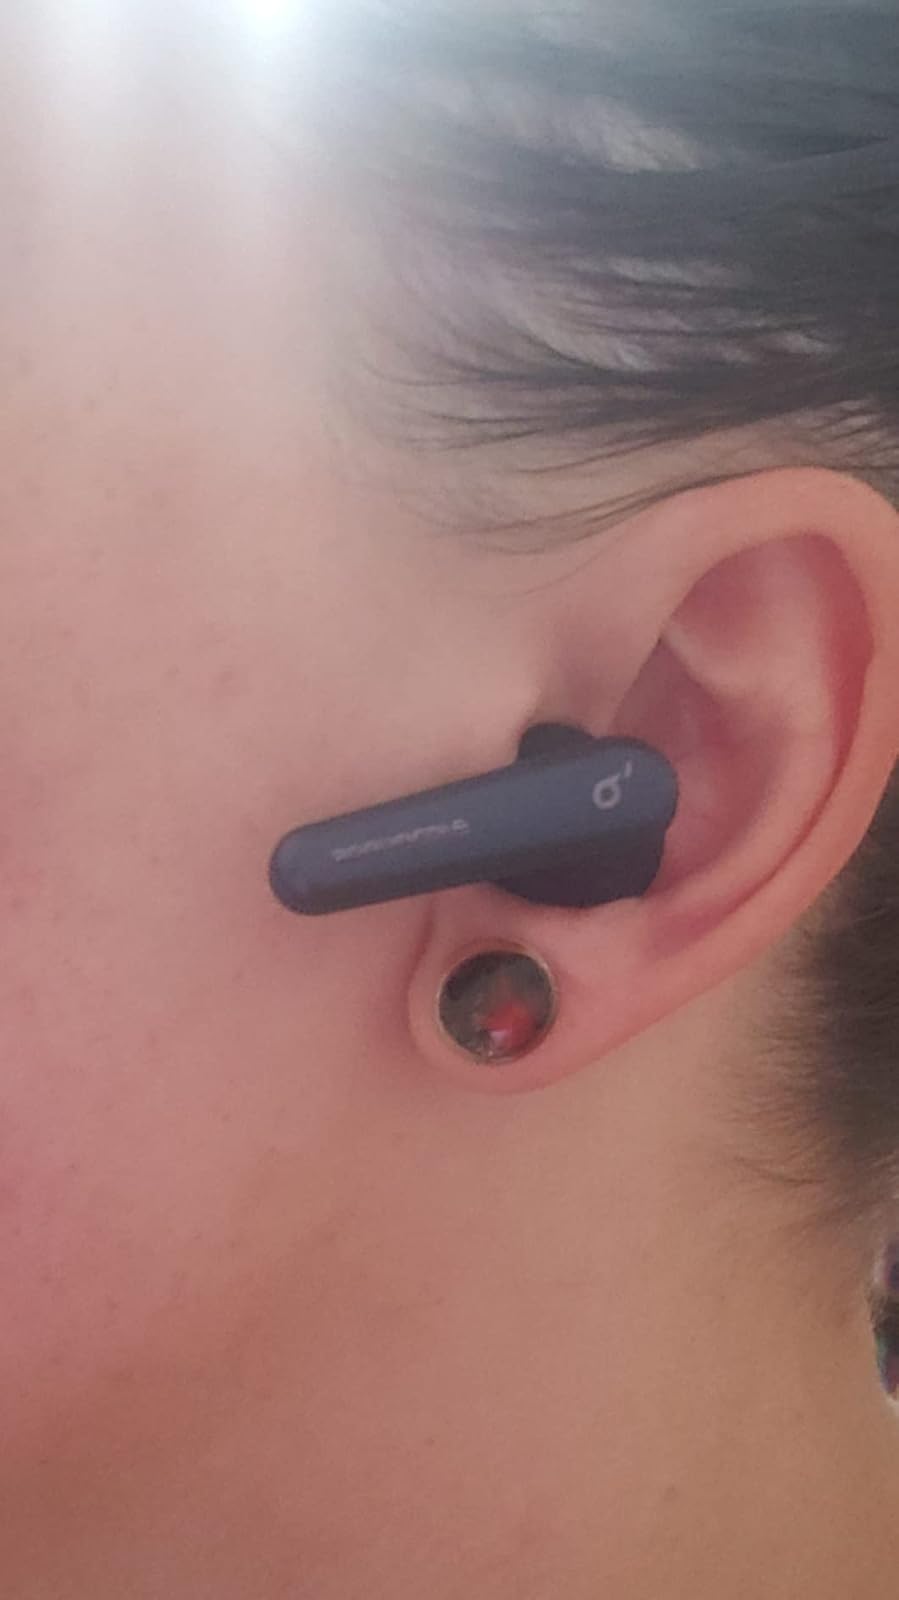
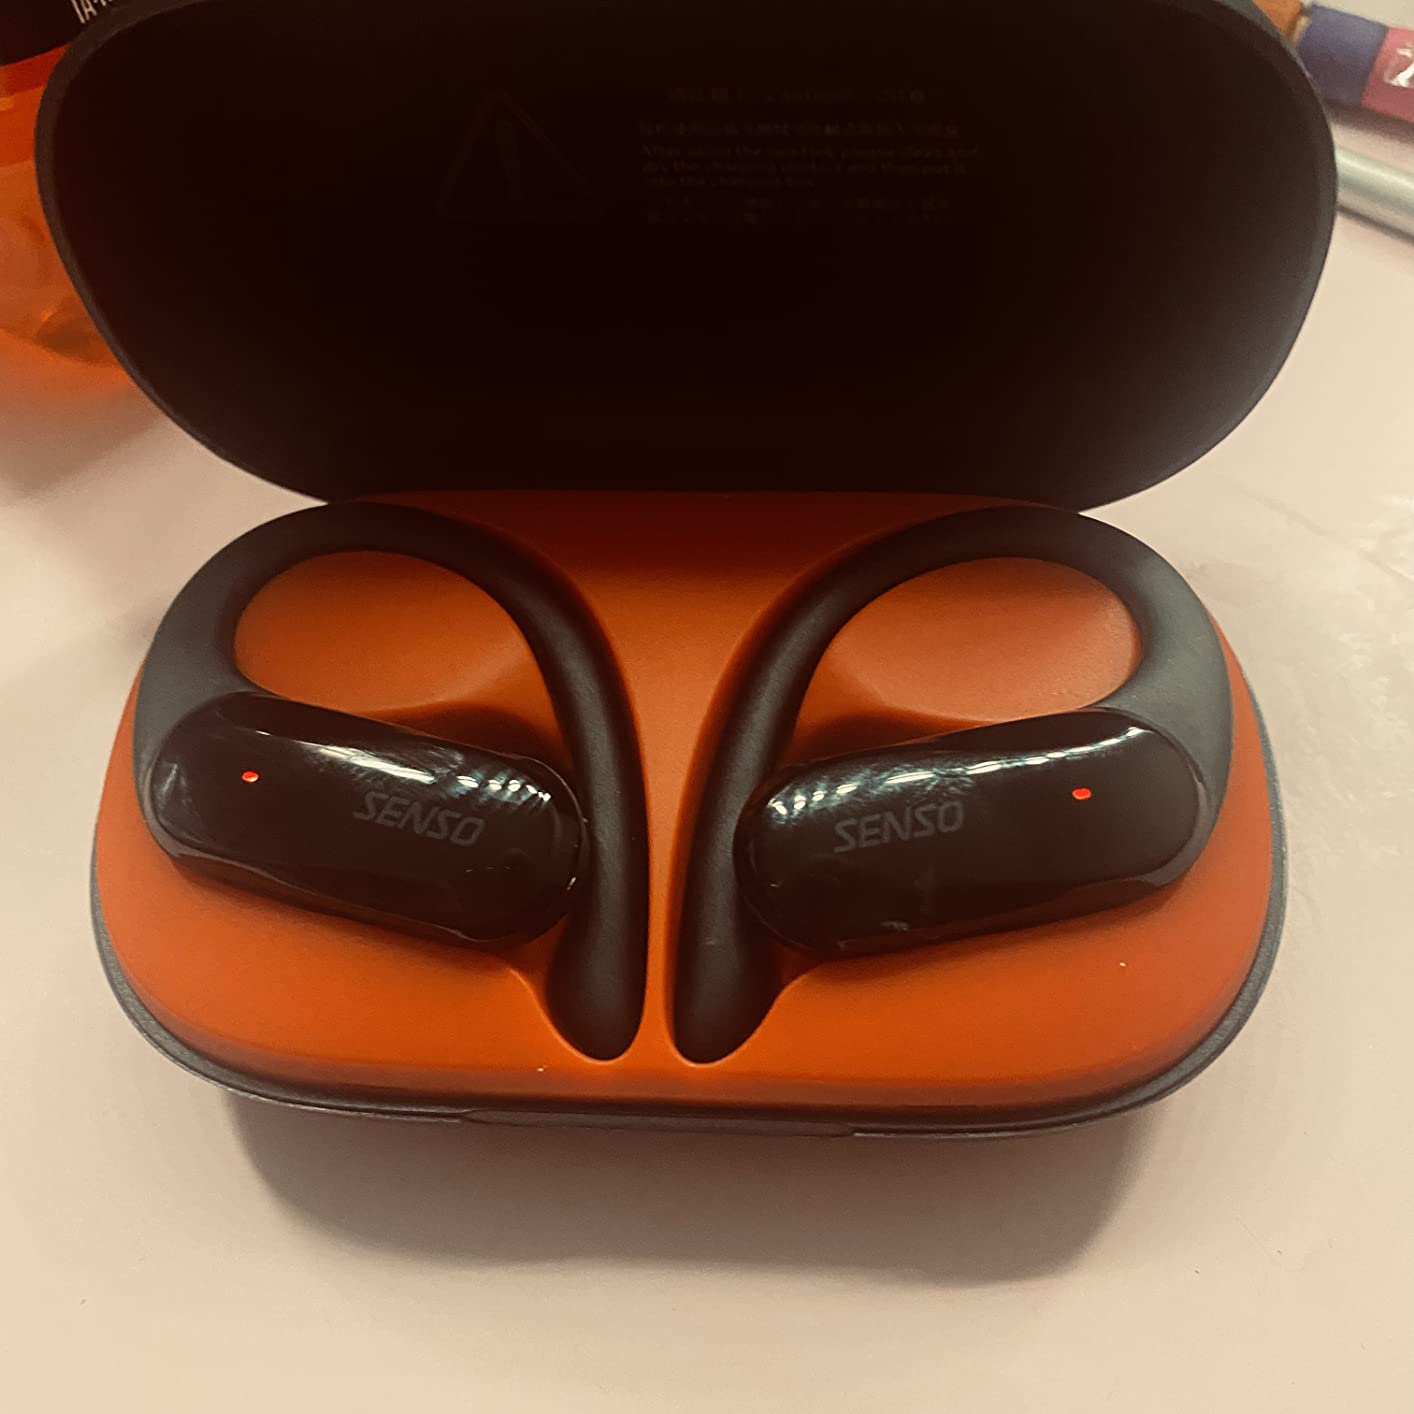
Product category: earbuds
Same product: no